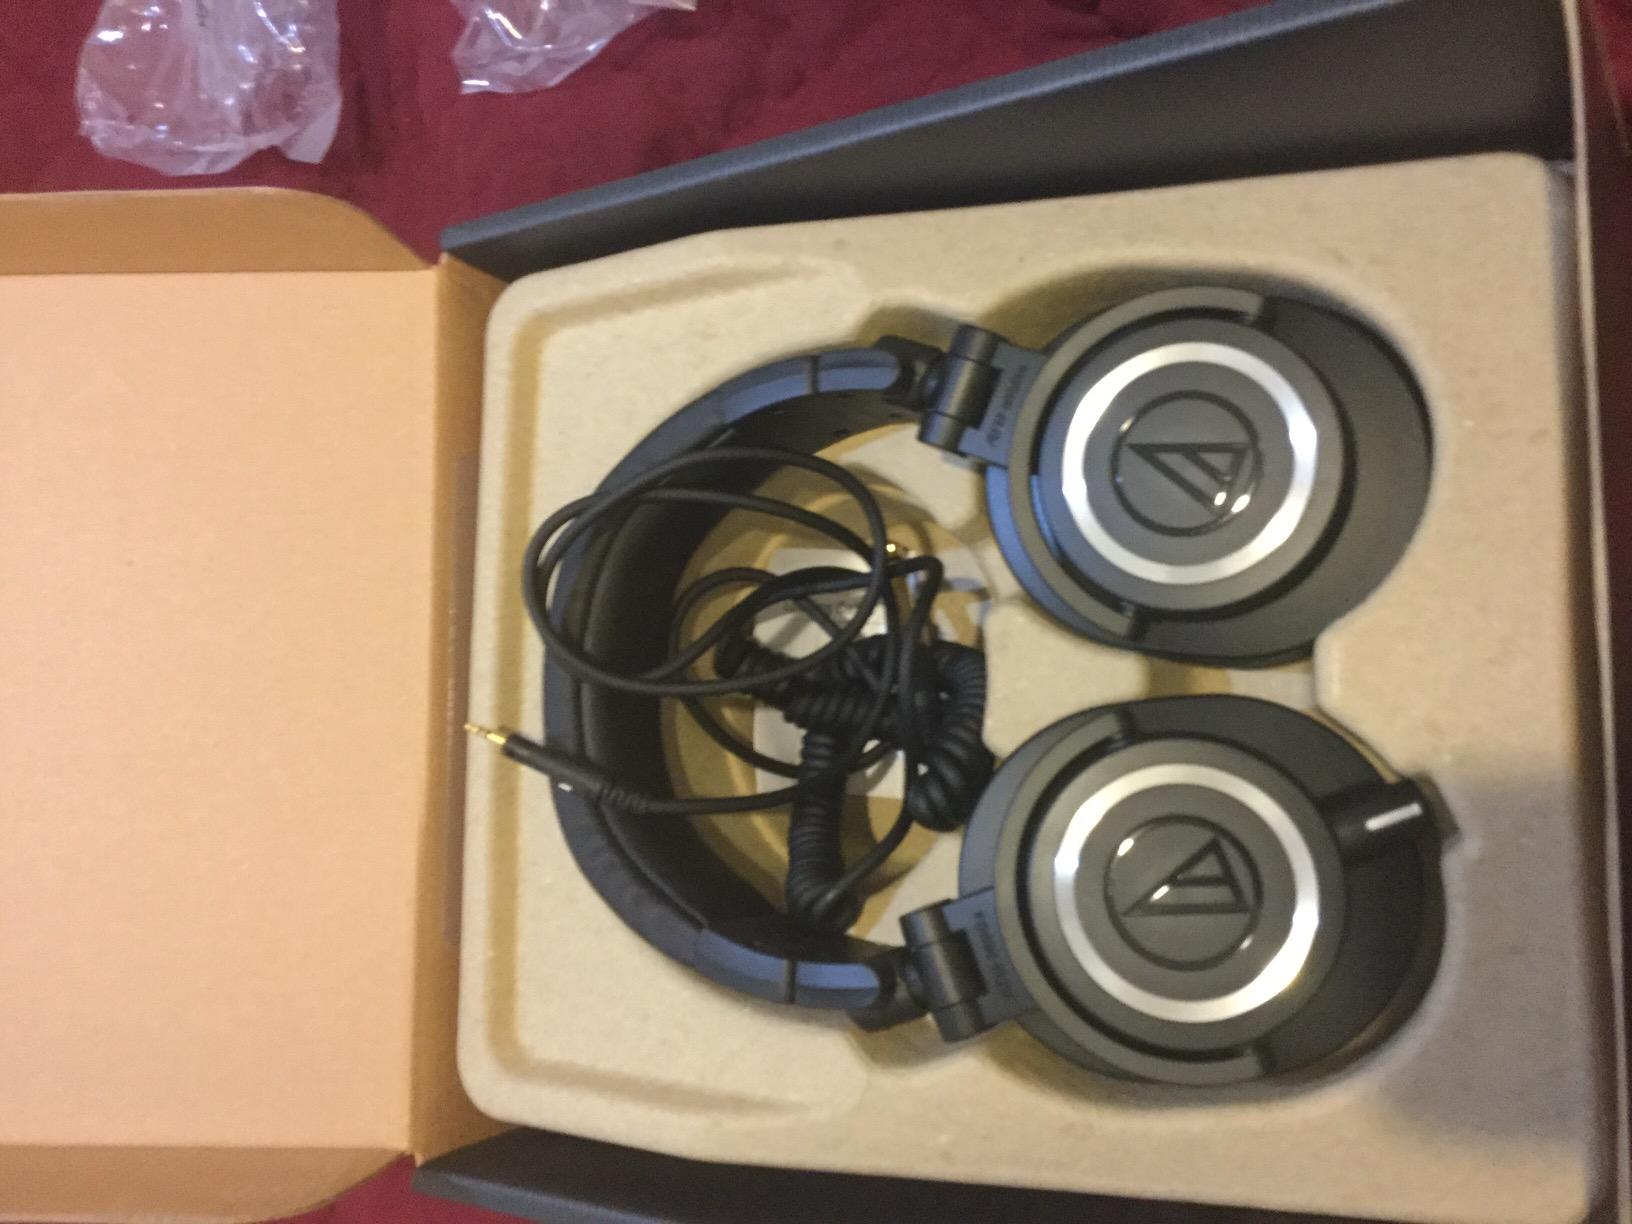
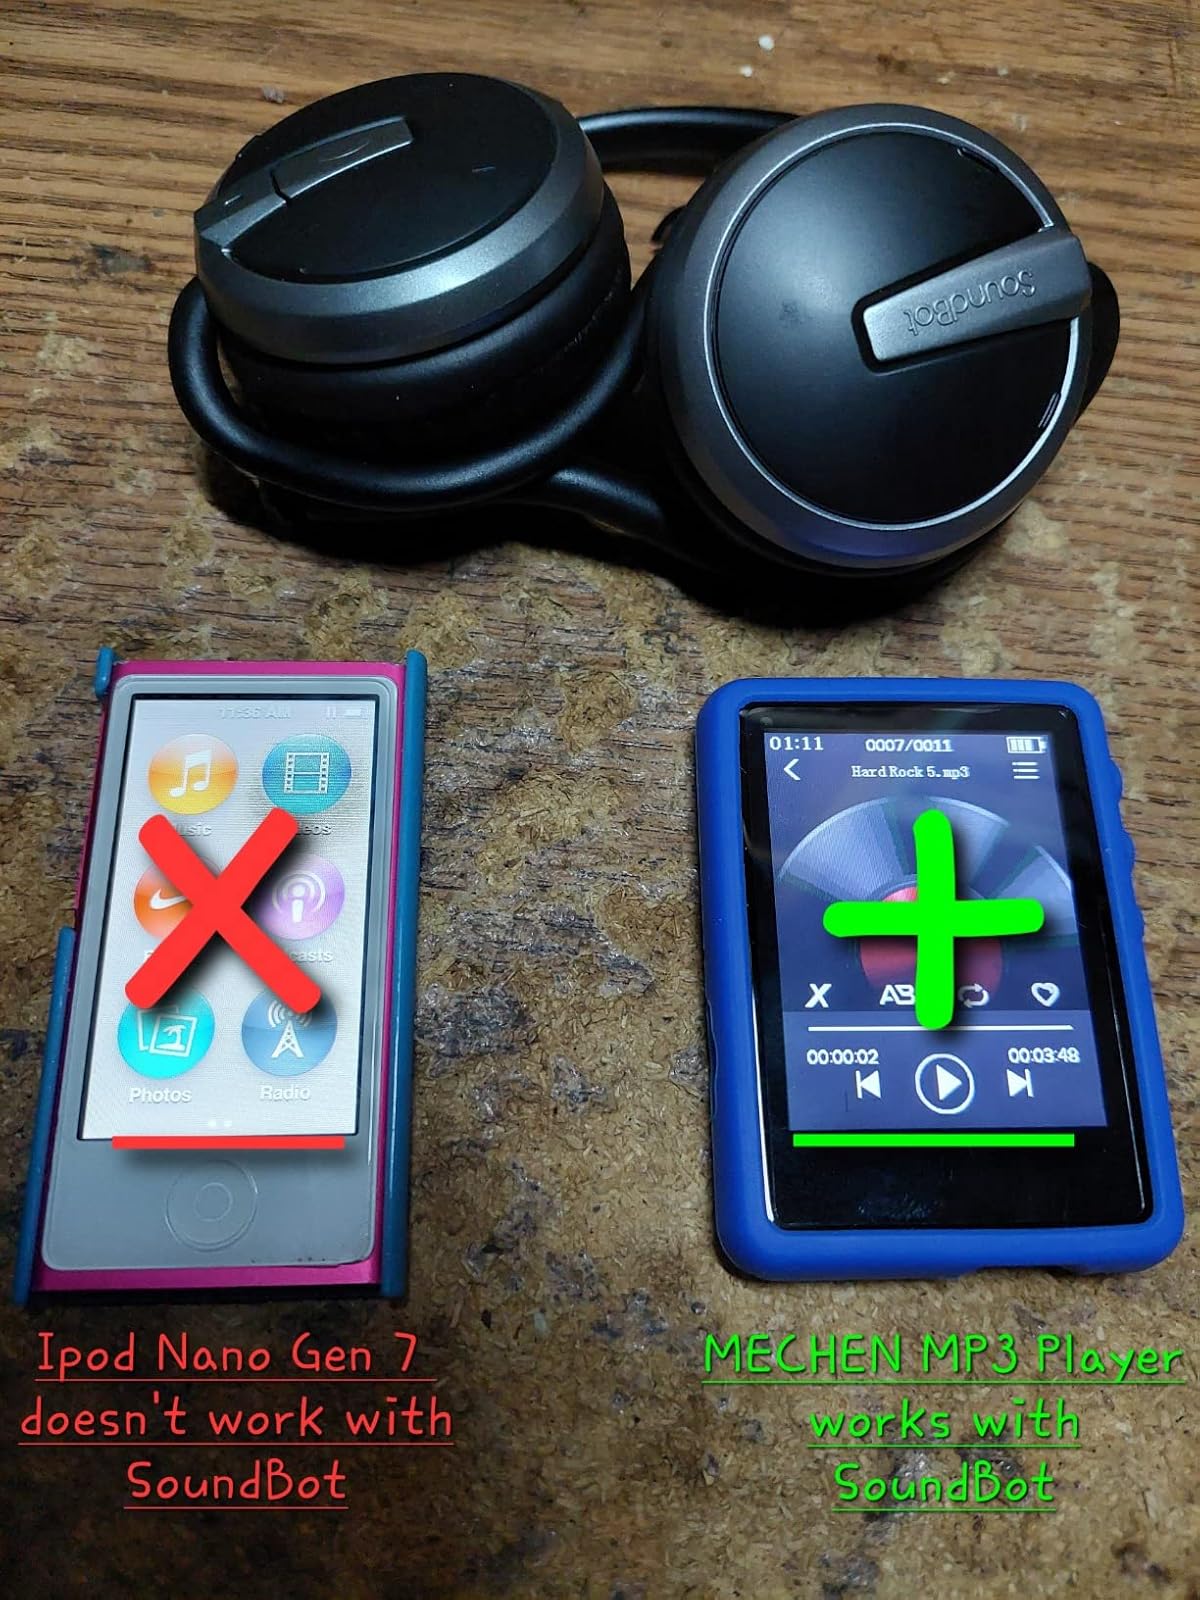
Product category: headphones
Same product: no